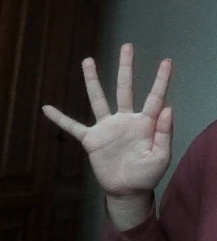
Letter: sheen